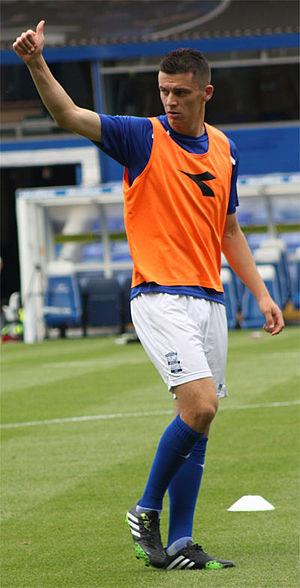
Callum Anthony Reilly, né le 3 octobre 1993 à Warrington, est un footballeur irlando-anglais. Il évolue au poste de milieu de terrain à AFC Wimbledon.